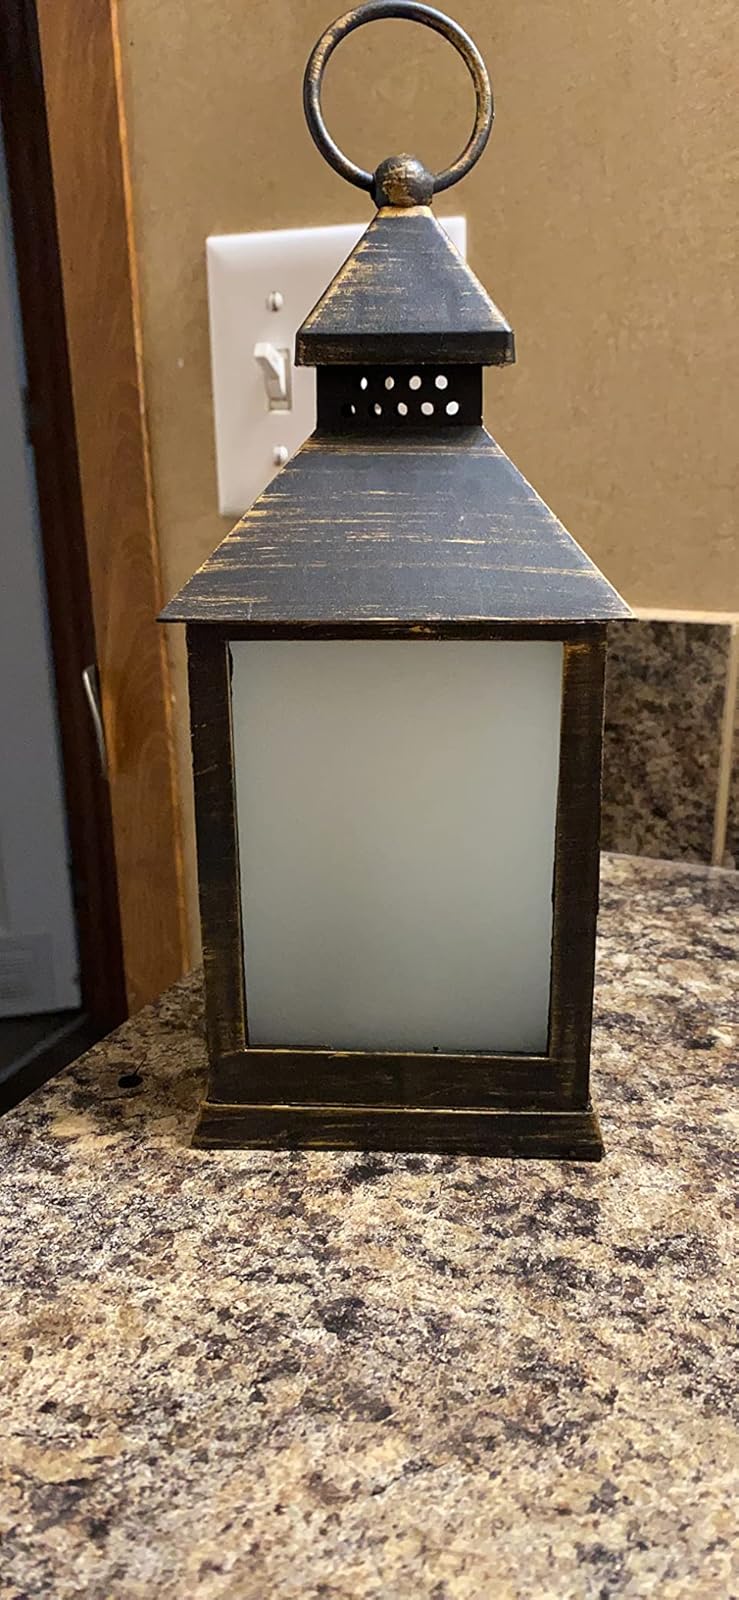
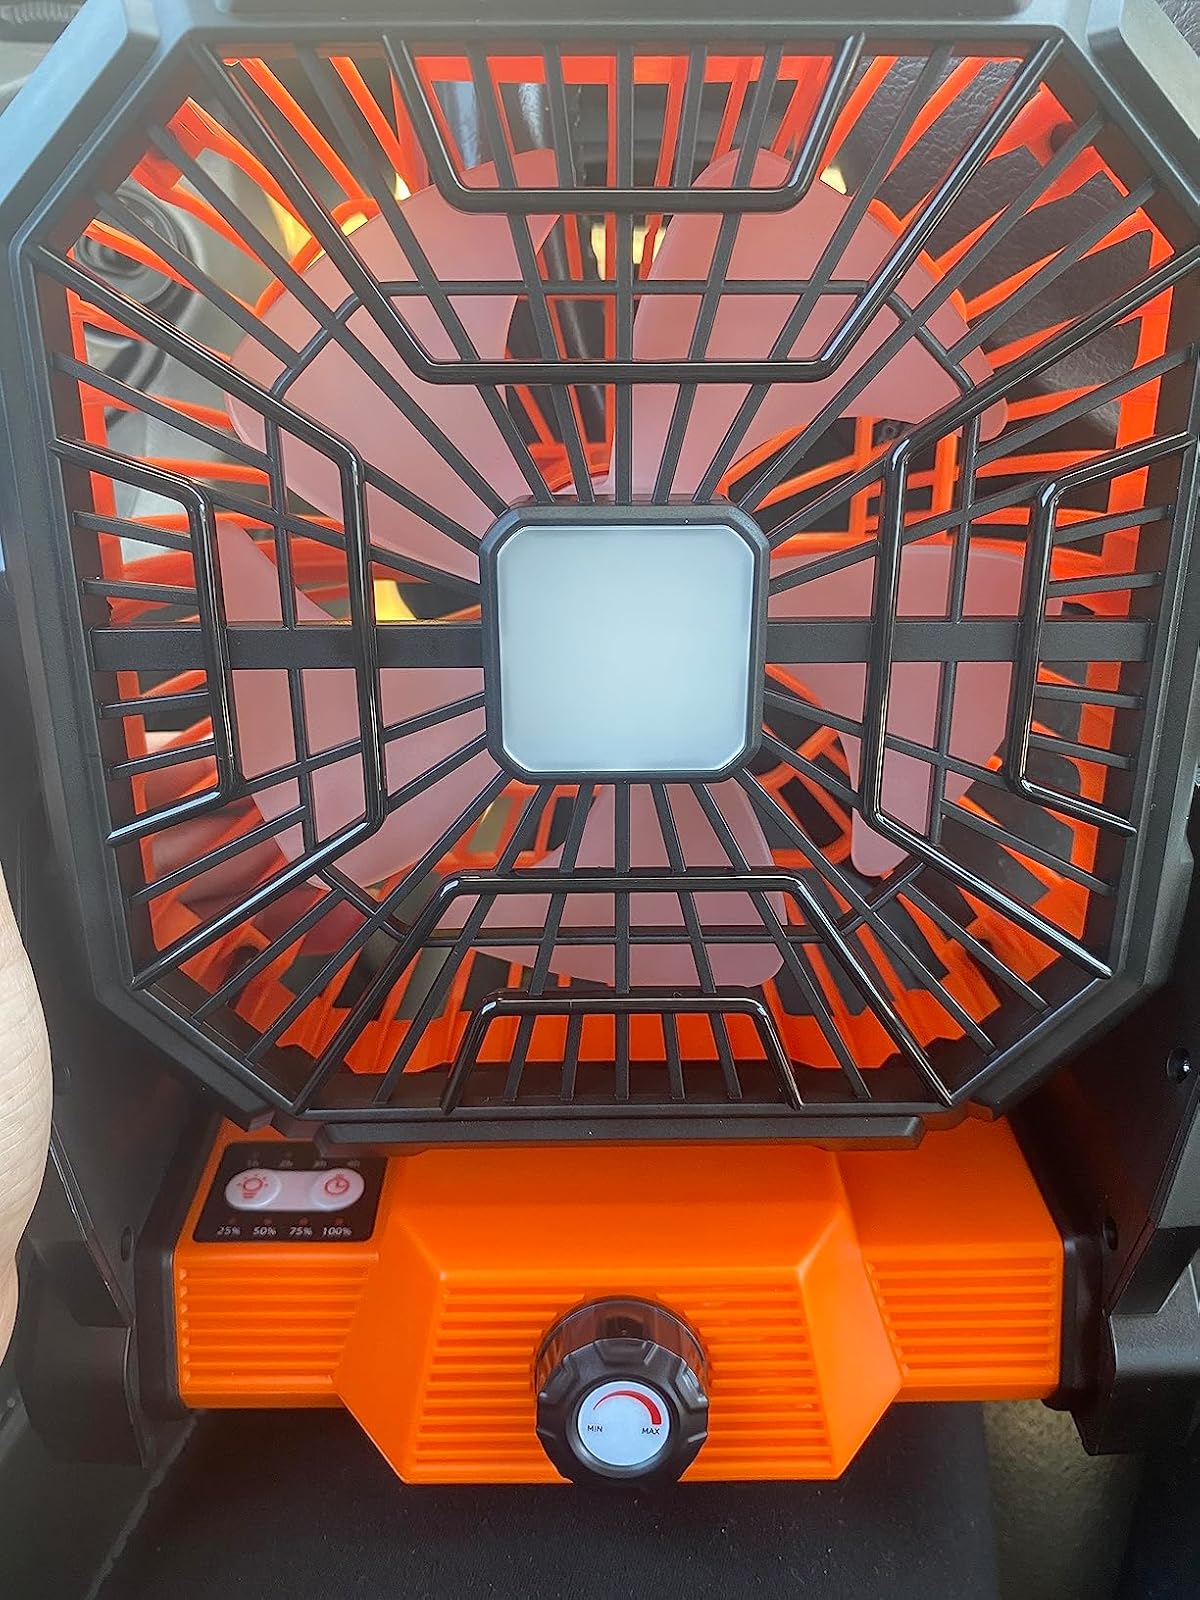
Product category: lantern
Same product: no